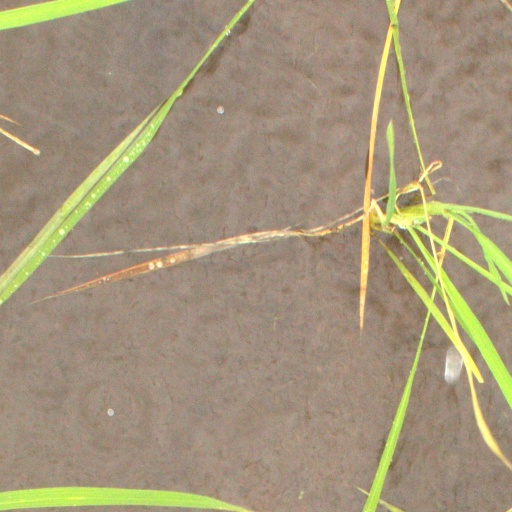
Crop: rice